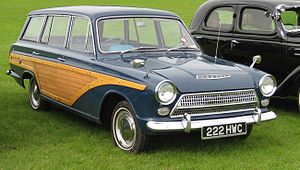
Ford Cortina / Mk I
Ford Cortina Mk I stationcar
Ford Cortina var en mellem 1962 og 1982 af den engelske Ford-fabrik i Dagenham bygget stor mellemklassebil, som fandtes som to- og firedørs sedan samt som stationcar. Forgængeren hed Ford Consul.